Charles Gounod

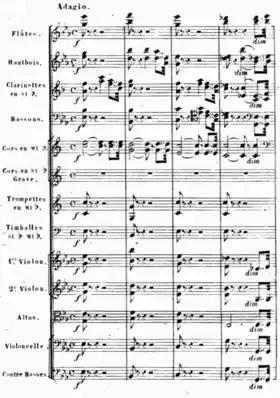
The opening of Gounod's Second Symphony: "The introductory Adagio in the key of E flat speaks of Beethoven's "Eroica"".

The two symphonies, in D major and E-flat major, cannot be precisely dated. The first was completed at some time before 1855 and the second by 1856. Like many other composers of the mid-19th-century Gounod found Beethoven's shadow daunting when contemplating the composition of a symphony, and there was even a feeling among the French musical public that composers could write operas or symphonies but not both. The influence of Beethoven is apparent in Gounod's two symphonies, and the musical scholar Roger Nichols and the composer's biographer Gérard Condé also find a debt to Mendelssohn's "Italian" Symphony in the slow movement of the First. Gounod's sometime pupil Bizet took the First as his model for his own Symphony in C (1855). Late in life Gounod started but did not complete a Third Symphony. A complete slow movement and much of a first movement survive. Other orchestral works include the "Funeral March of a Marionette" (1879), an orchestration of an 1872 solo piano piece.